Terry Reid

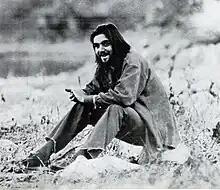
Reid in 1973 promoting "River".

After leaving school at the age of fifteen, Reid joined Peter Jay and the Jaywalkers after being spotted by the band's drummer, Peter Jay. At the time, Reid was playing for a local band, The Redbeats, who regularly performed at the River Club in St Ives. His public profile was enhanced in 1966 when The Jaywalkers were named as a supporting act for the Rolling Stones during their 23-show British Tour from September to October 1966. At the concert at the Royal Albert Hall, Graham Nash of The Hollies became friends with Reid and suggested The Jaywalkers sign up with UK Columbia Records—an EMI label—to record with producer John Burgess. Their first single, the soul-inspired "The Hand Don't Fit the Glove" was a minor hit in 1967, but by then The Jaywalkers had decided to disband.